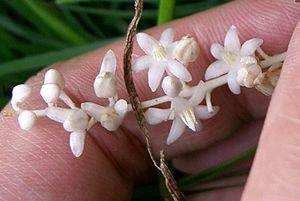
Le muguet du Japon ou barbe de serpent est une plante herbacée vivace.